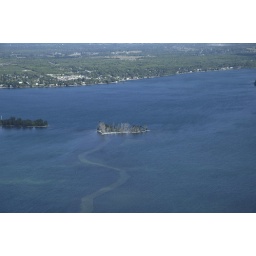
Great place to swim in Summer; NOT so great for boats that can't float in water 12 inches deep.